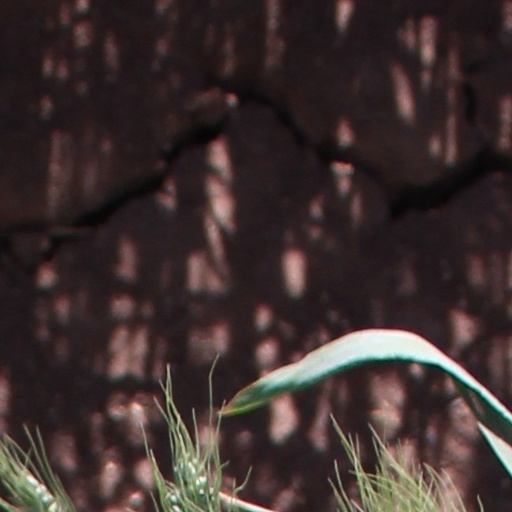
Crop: wheat